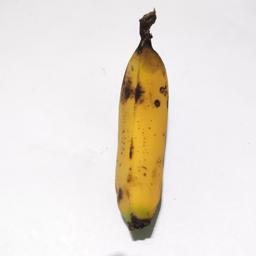
Ripeness: Ripe